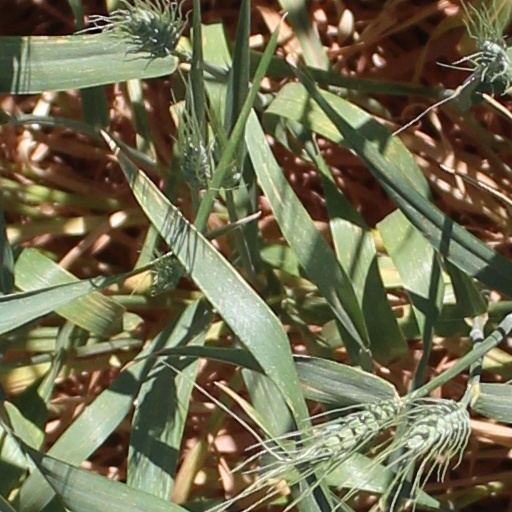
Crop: wheat